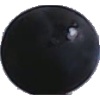
Label: Grape Blue 1